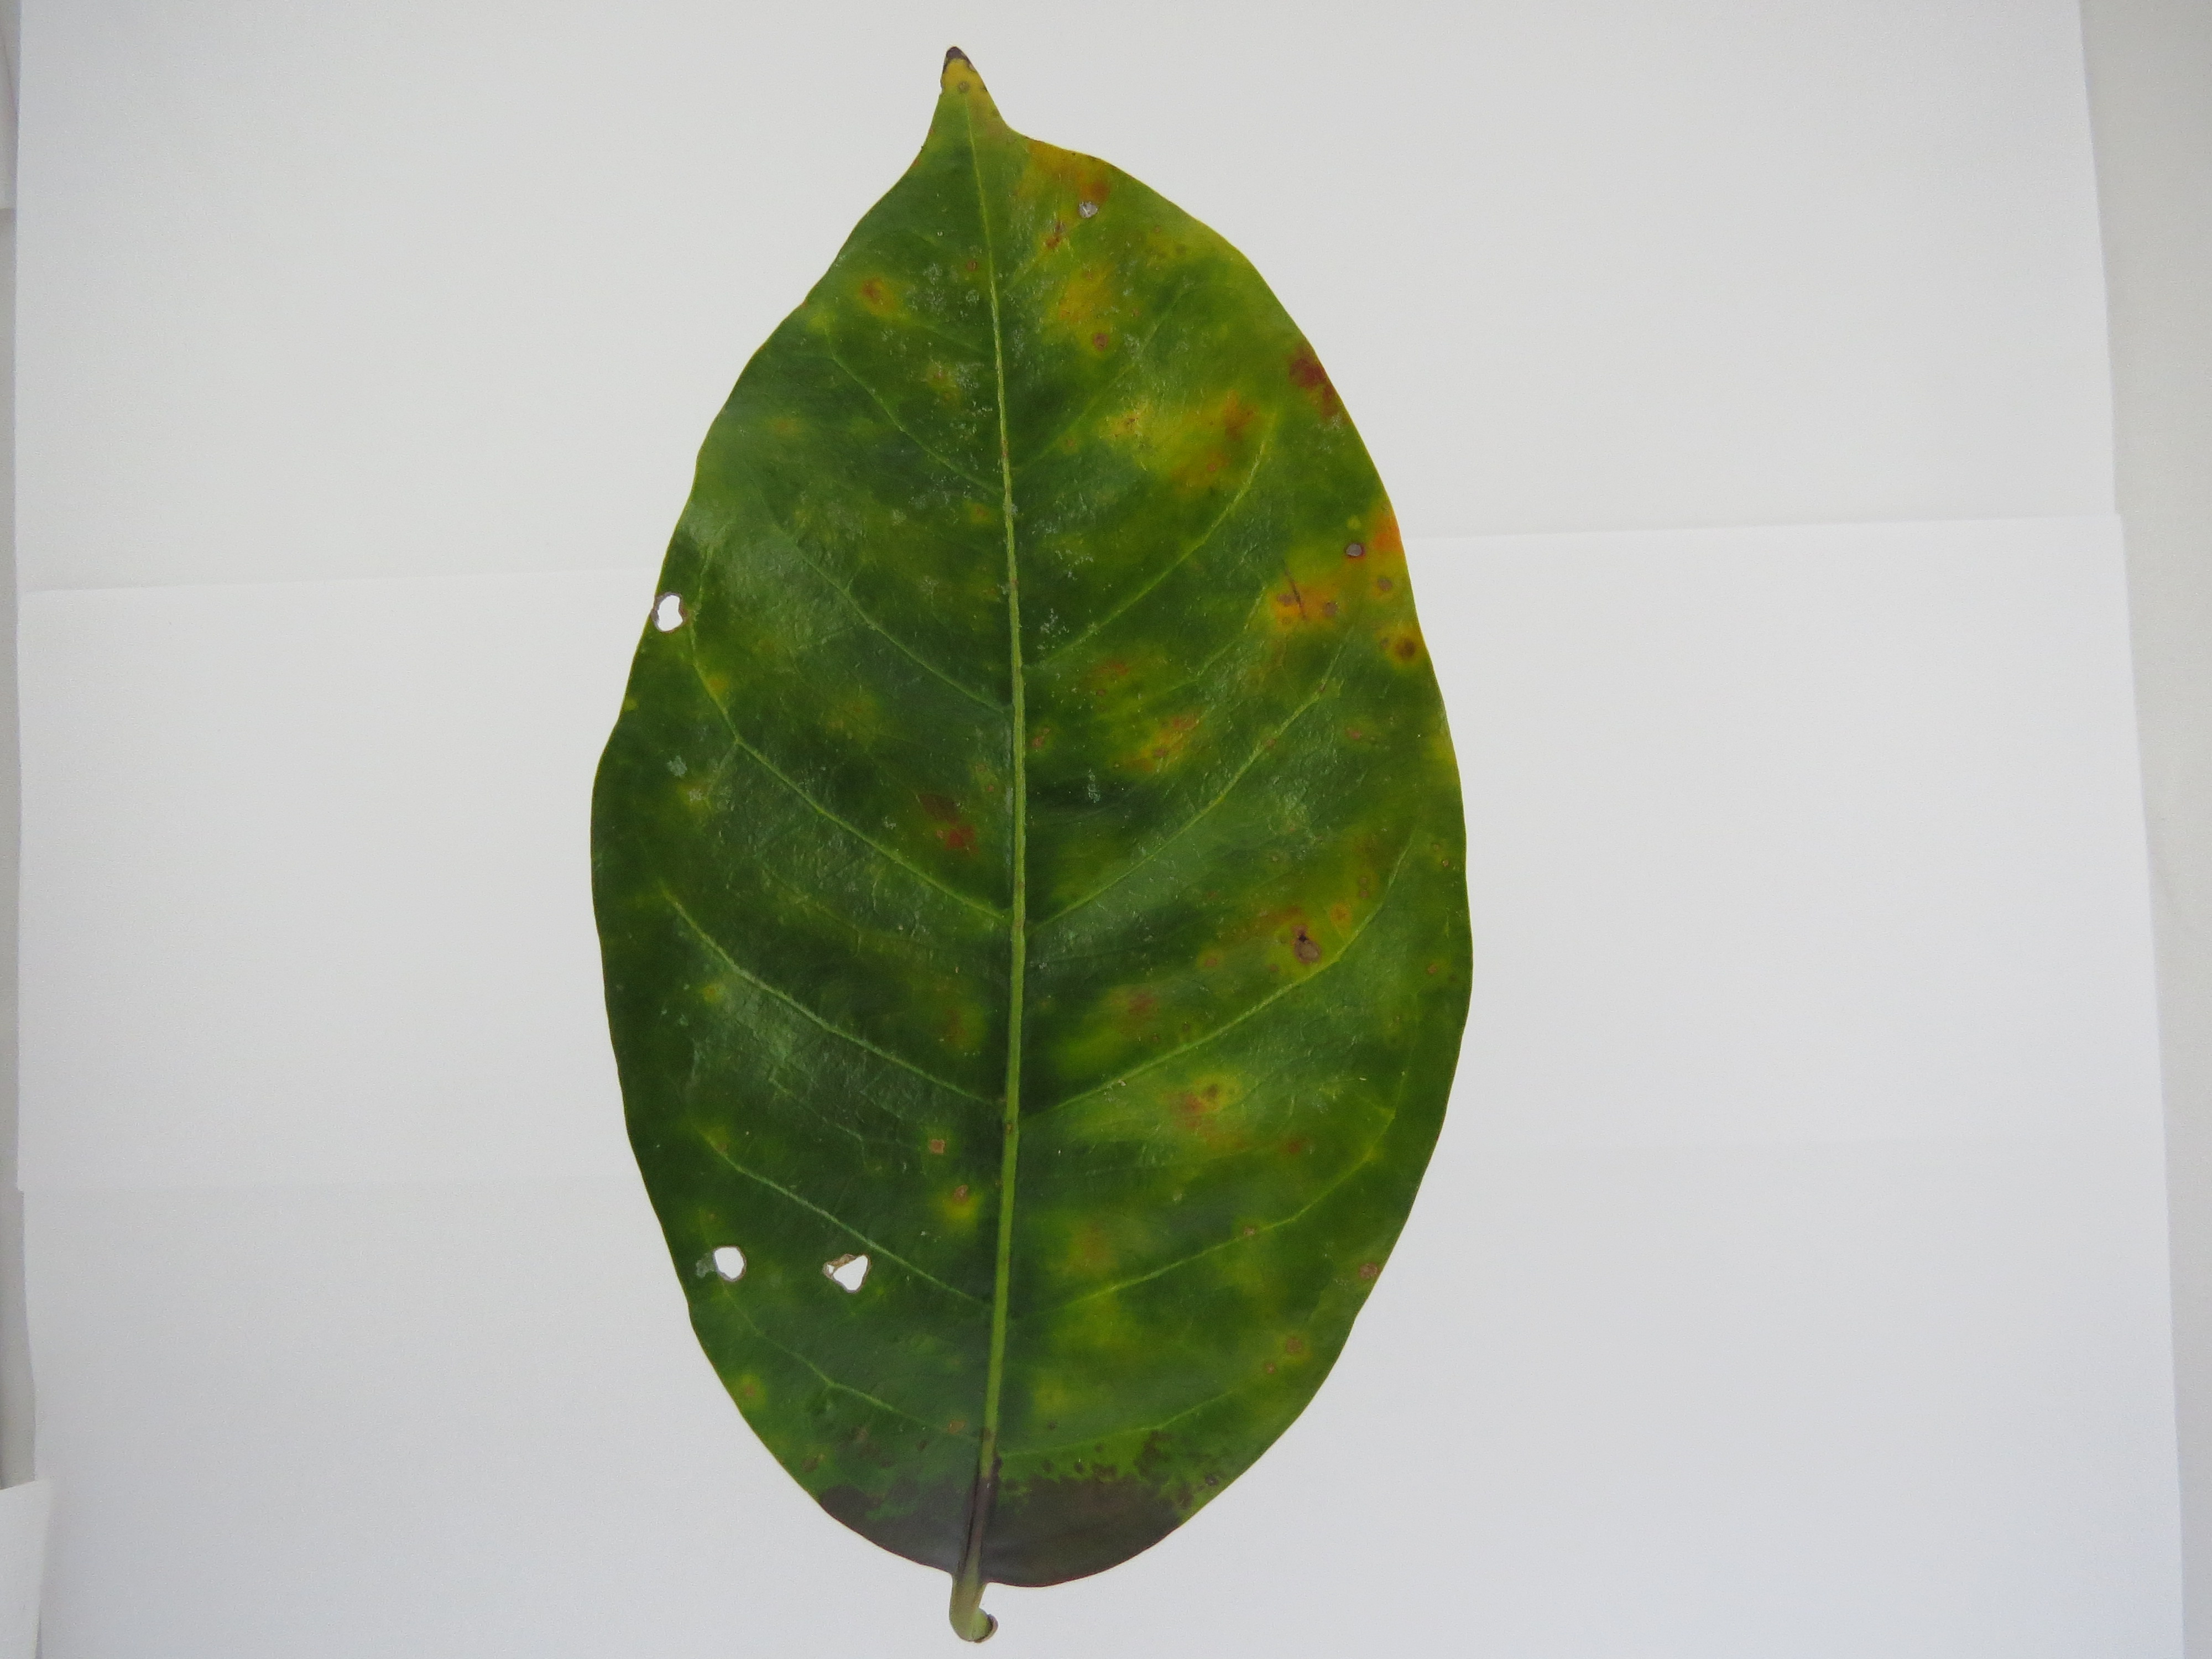
Label: magnesium-Mg